2017 New York City Subway bombing

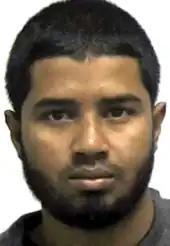

After the incident, the Port Authority Police Department (PAPD) arrested a "would-be suicide bomber" armed with a pipe bomb (which was filled with sugar and Christmas tree lights) and a battery pack. The suspect was identified as 27-year-old (born March 25, 1990) Brooklyn resident Akayed Ullah.